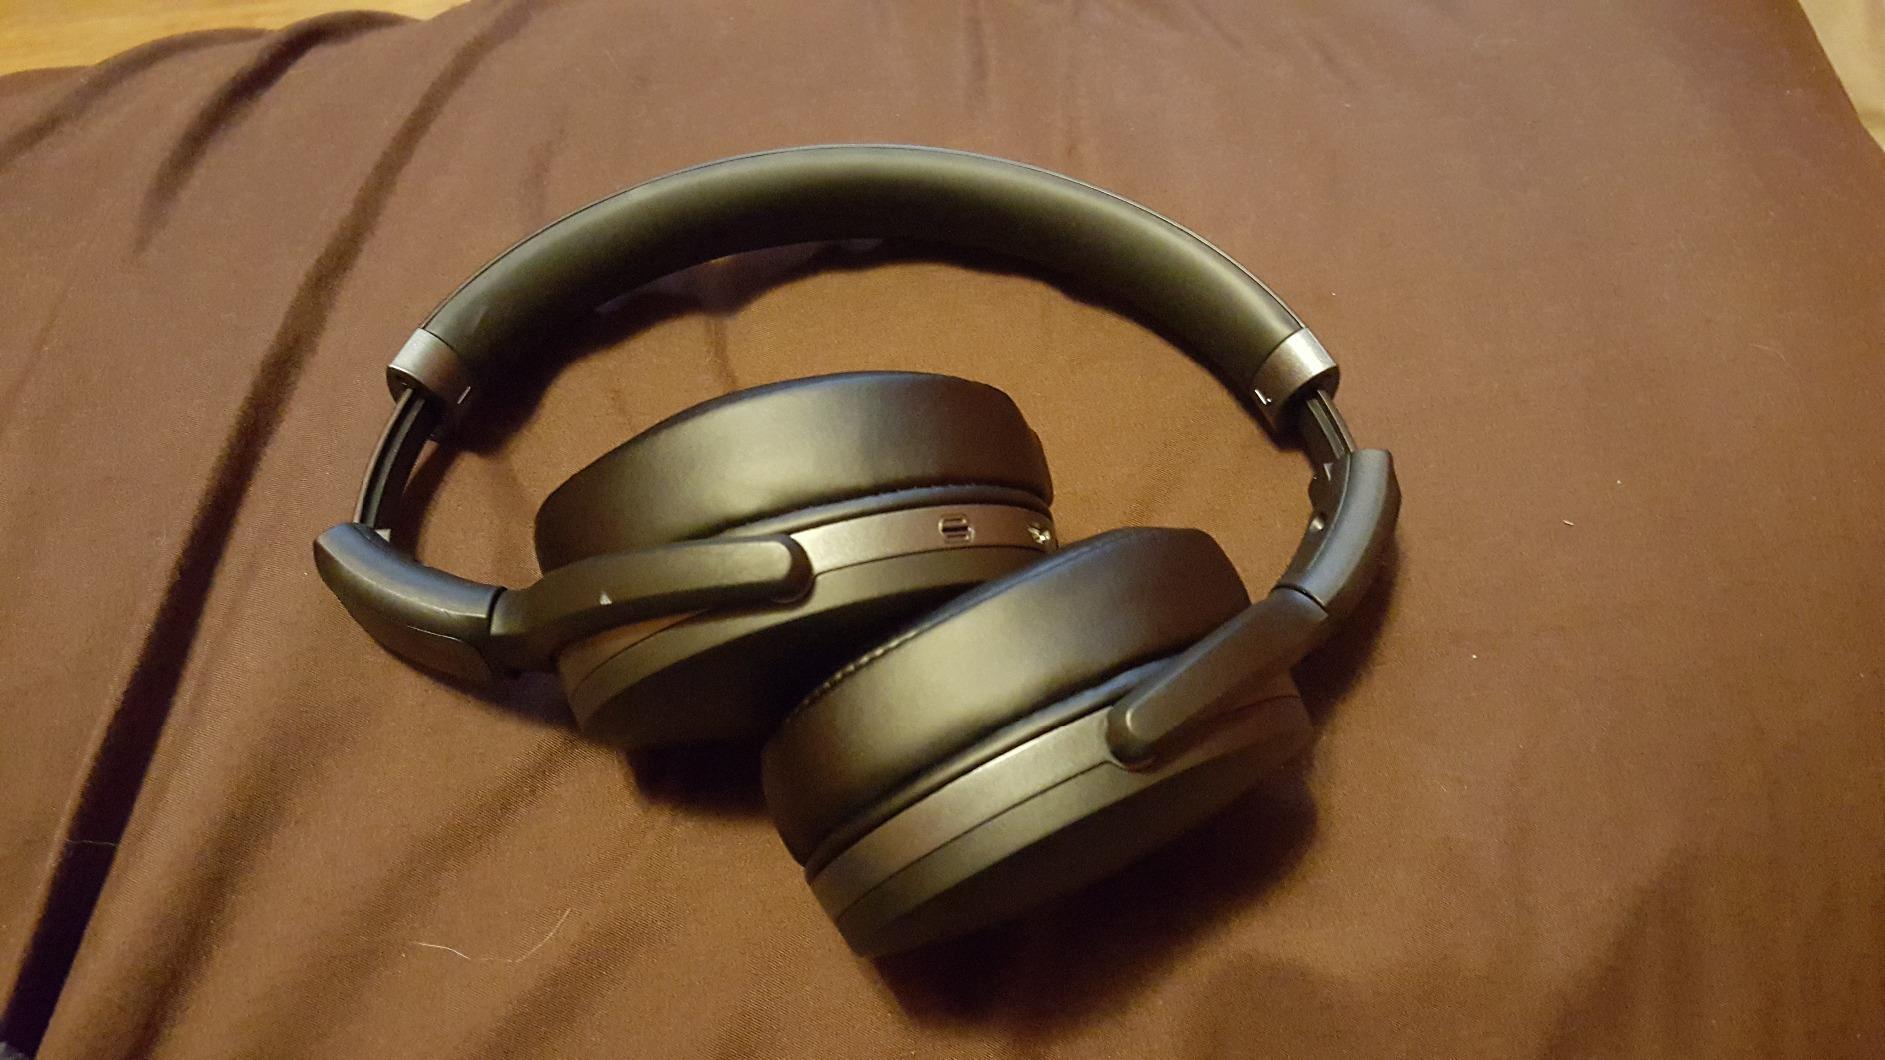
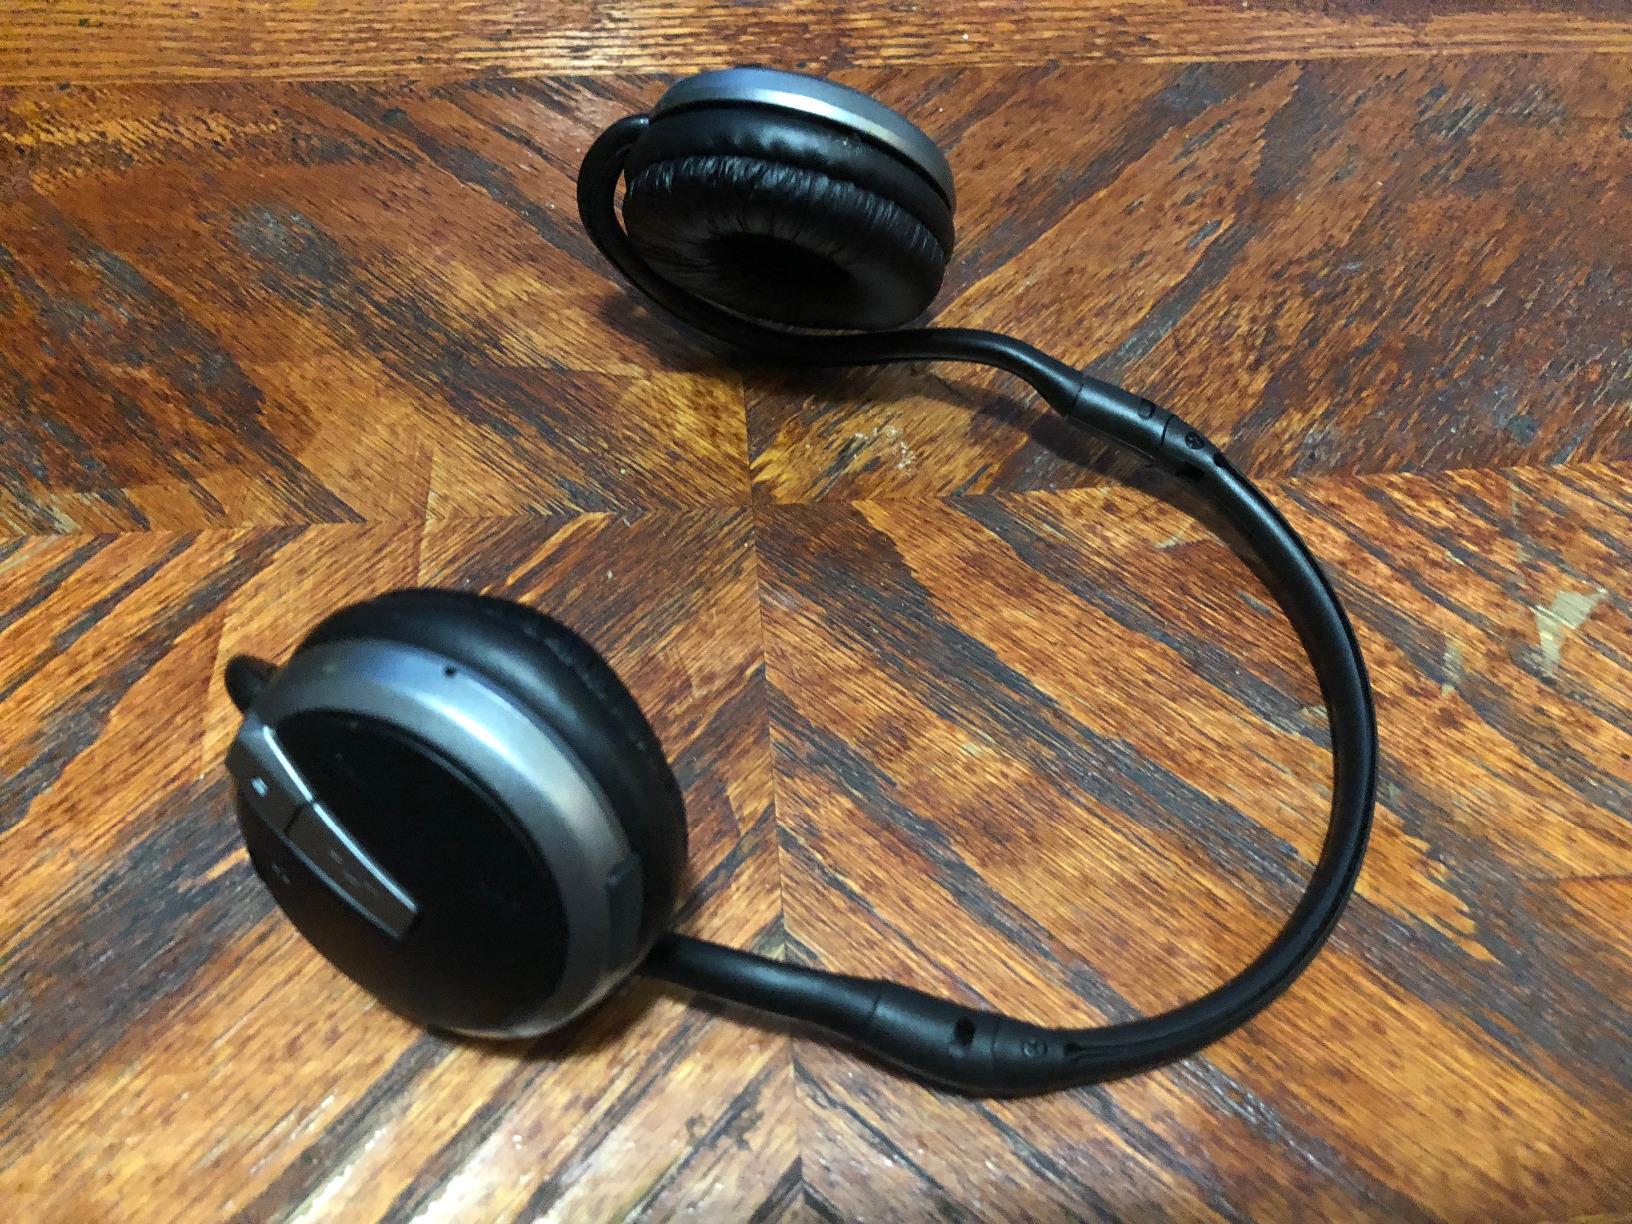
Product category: headphones
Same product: no